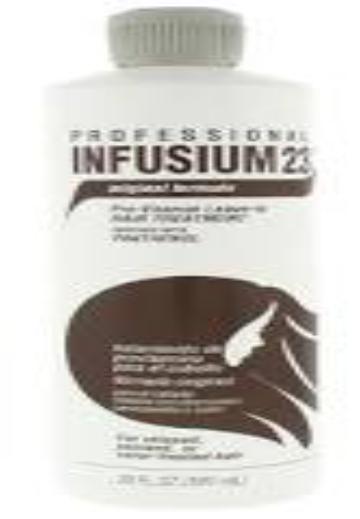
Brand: Infusium 23
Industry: Necessities